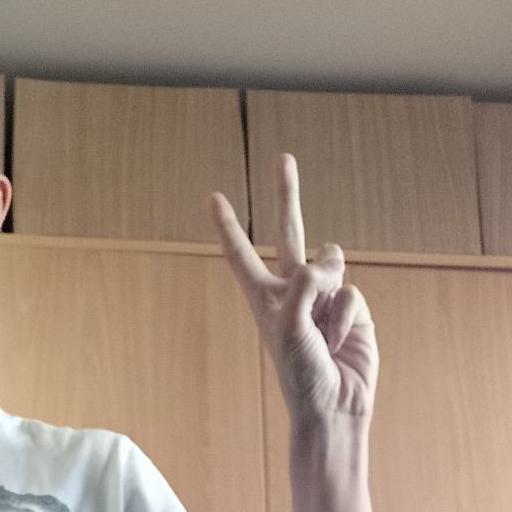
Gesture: peace